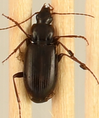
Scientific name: Calathus advena
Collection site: Rocky Mountains NEON (RMNP), plot RMNP_008